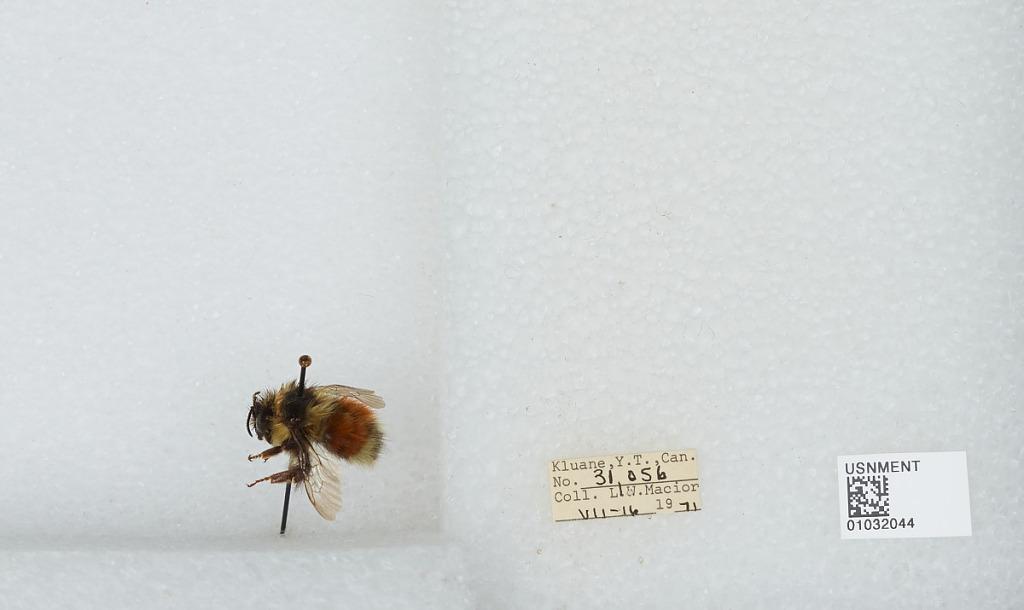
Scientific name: Bombus (Pyrobombus) sylvicola Kirby
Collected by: L. Macior
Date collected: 1971-7-16
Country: Canada
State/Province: Yukon Territory
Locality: Kluane
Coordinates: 60.75, -139.5